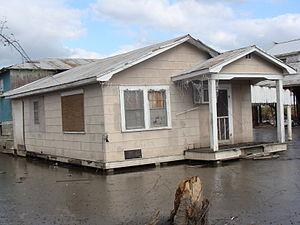
Isle à Jean Charles désignée également sous le nom de Isle de Jean Charles est une communauté non incorporée située sur une île dans la paroisse de Terrebonne en Louisiane, aux États-Unis.